Bowling Green Falcons men's ice hockey

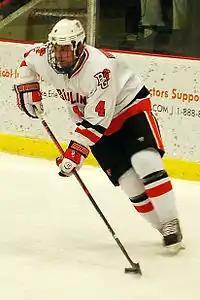
BG ice hockey player Mike Sullivan in 2011.

The rapid success of the Bring Back the Glory campaign to establish an endowment and raise necessary funds to secure the program's future was seen when the BGSU Ice Arena began a $4 million renovation to upgrade the compressors, chillers, build new locker rooms, add an additional multipurpose ice sheet, and infrastructure and lighting upgrades.